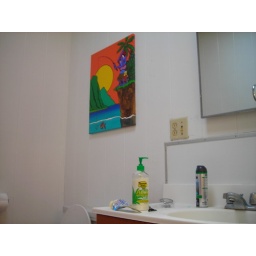
Even the bathroom in the house of two guys had a Hawaiian beauty to it